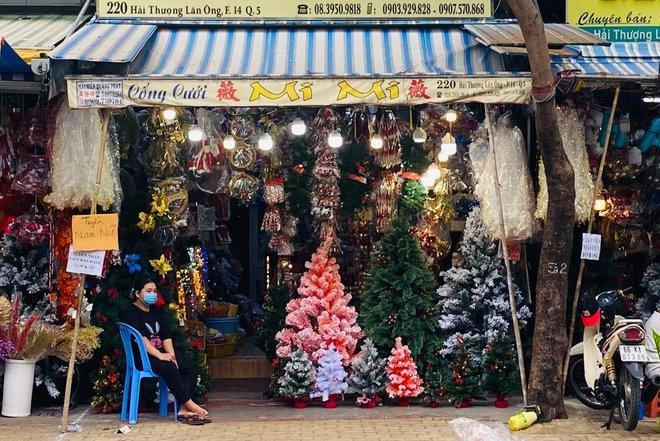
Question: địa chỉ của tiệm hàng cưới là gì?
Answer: địa chỉ của tiệm hàng cưới là 220 hải thượng lãn ông, phường 14, quận 5